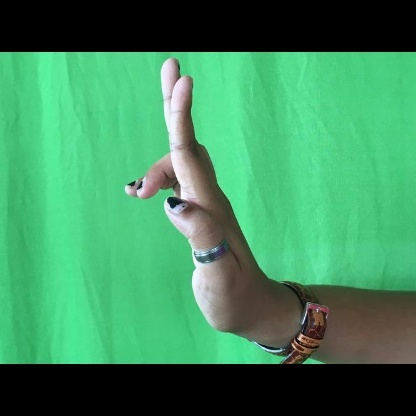
Mudra: Ardhapathaka